Ru (upper garment)

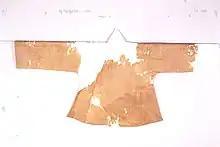
Excavated jeogori which overlaps at the front and closes to the right.

The closure was adopted by the Japanese in 718 through the Yoro Code which stipulated that all robes had to be closed from the left to the right in a typical Chinese way